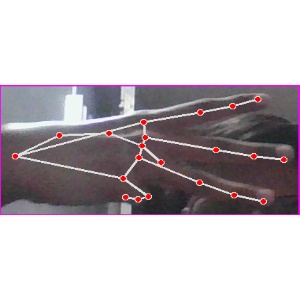
अक्षर: भ